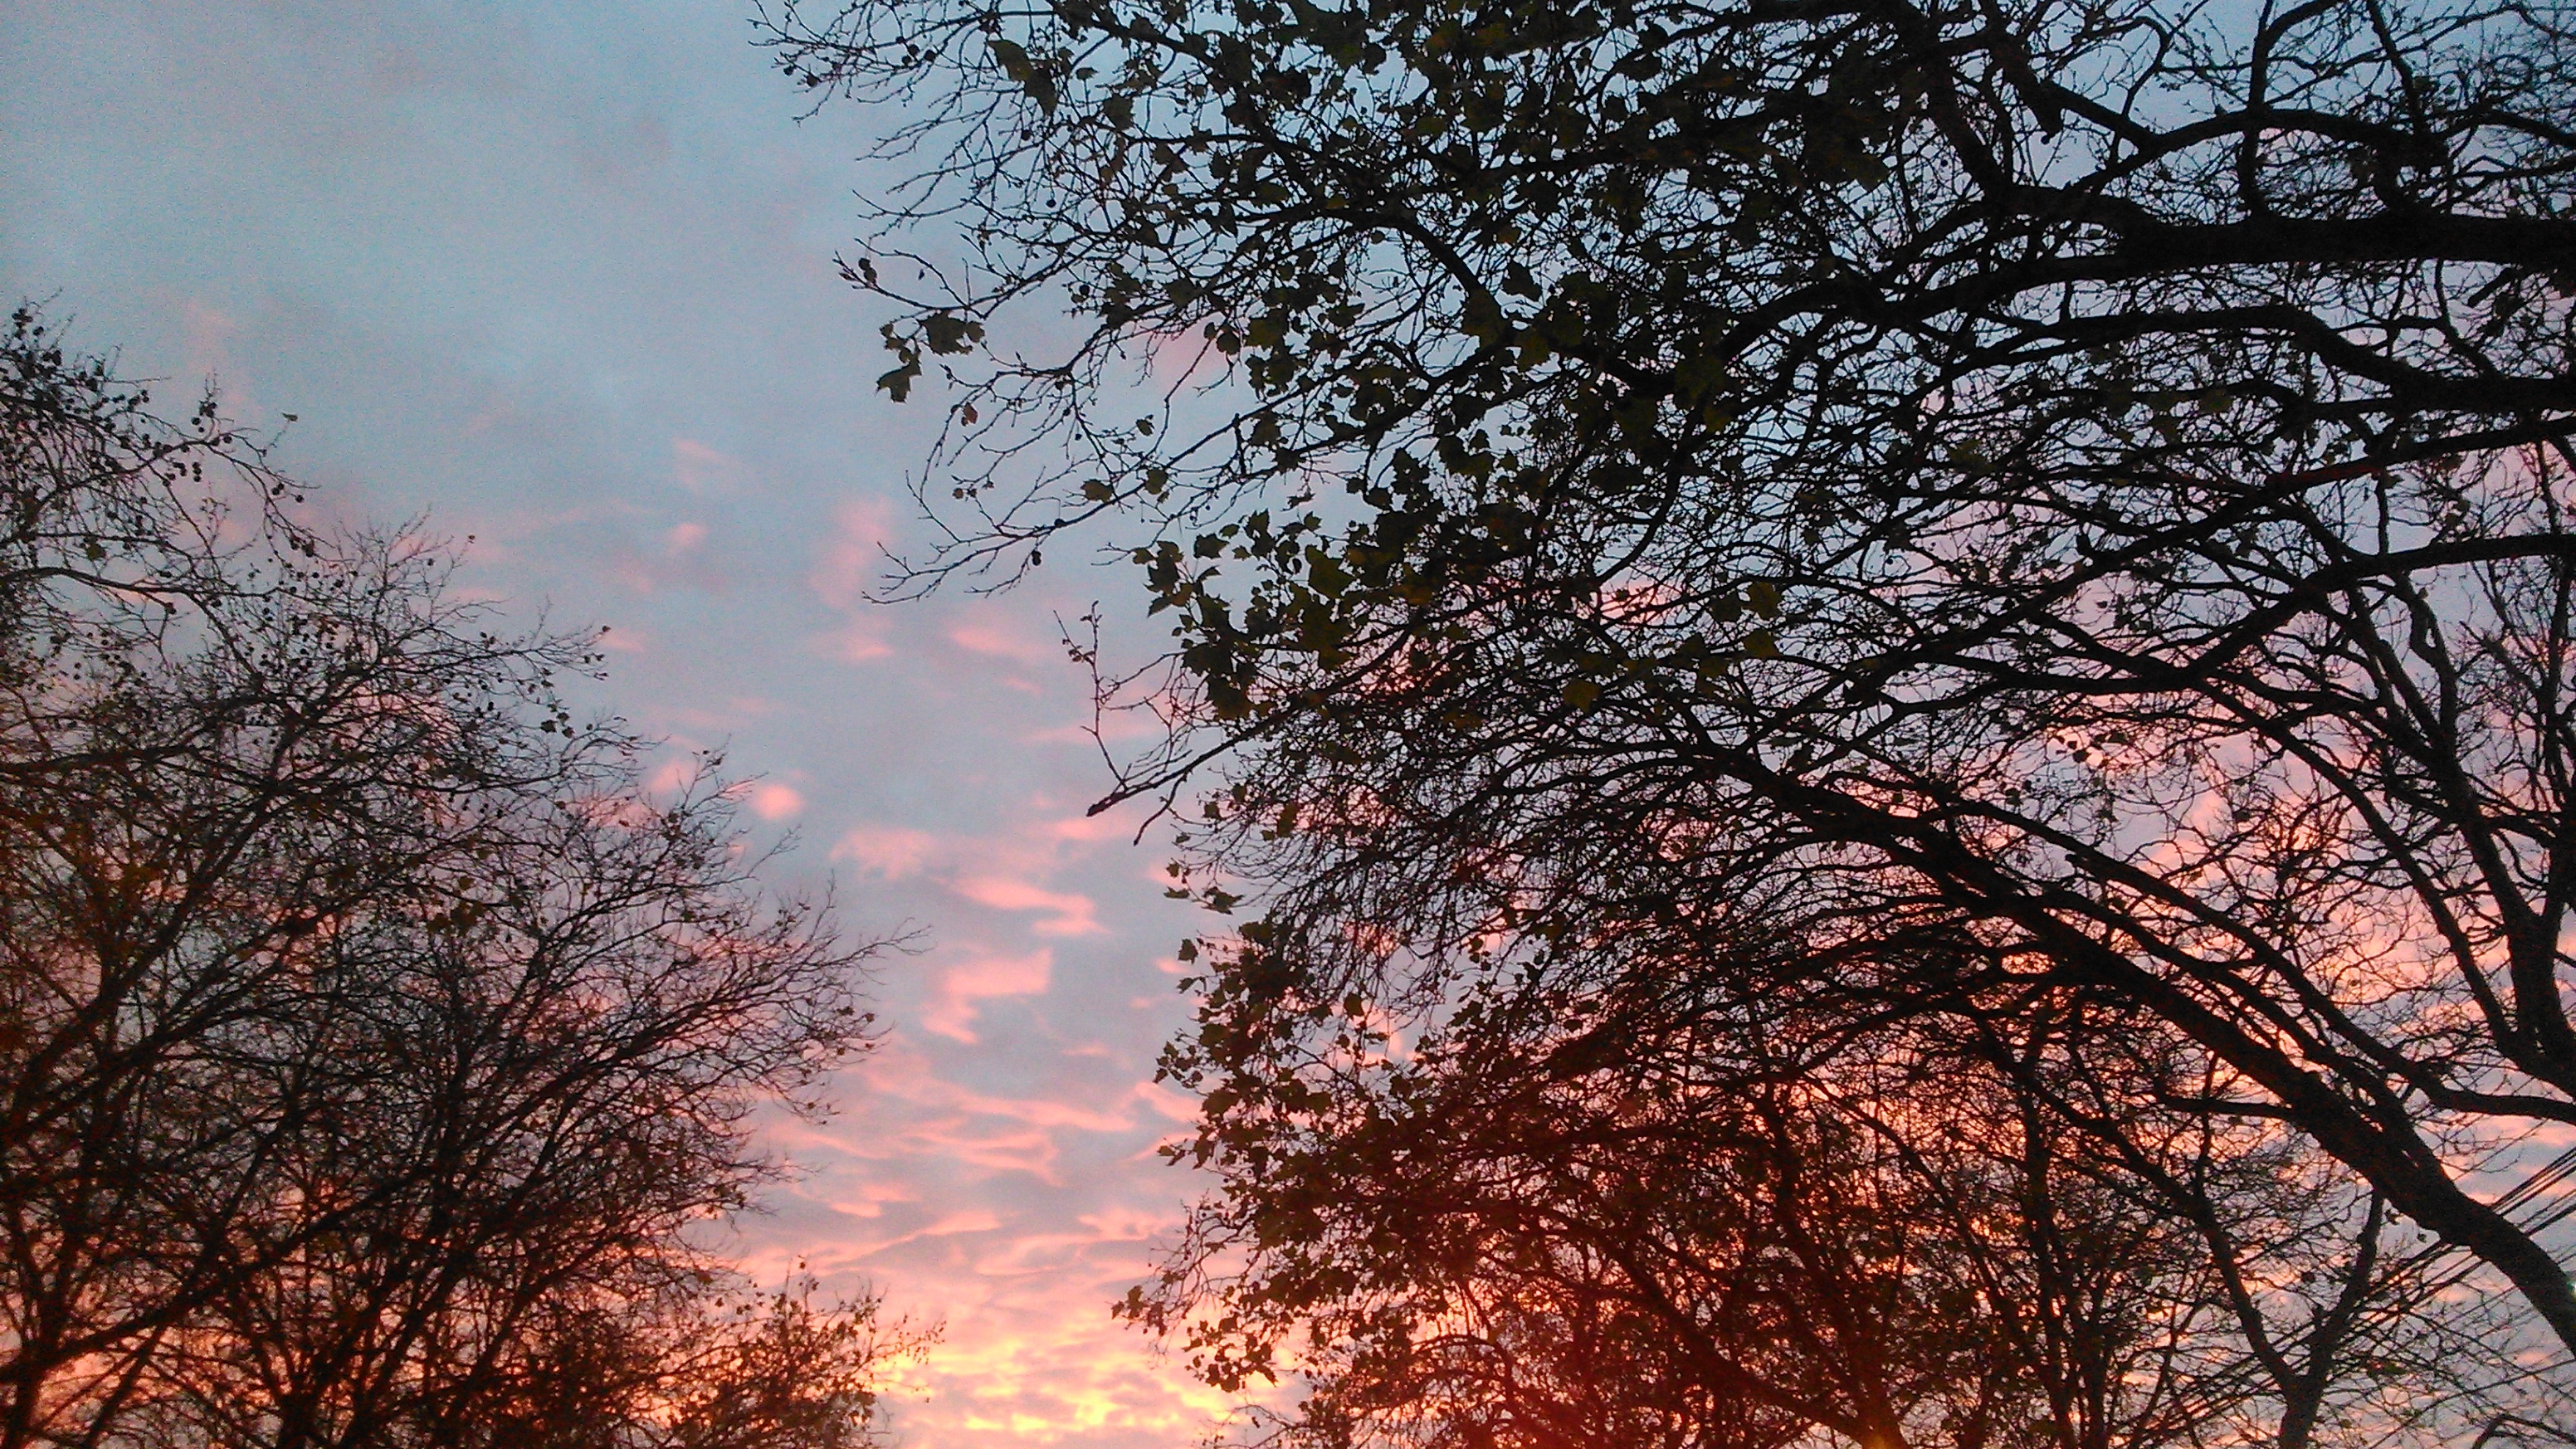
tree, nature, branch, blossom, cloud, plant, sky, sunset, sunlight, morning, leaf, flower, dawn, evening, spring, autumn, season, atmospheric phenomenon, woody plant